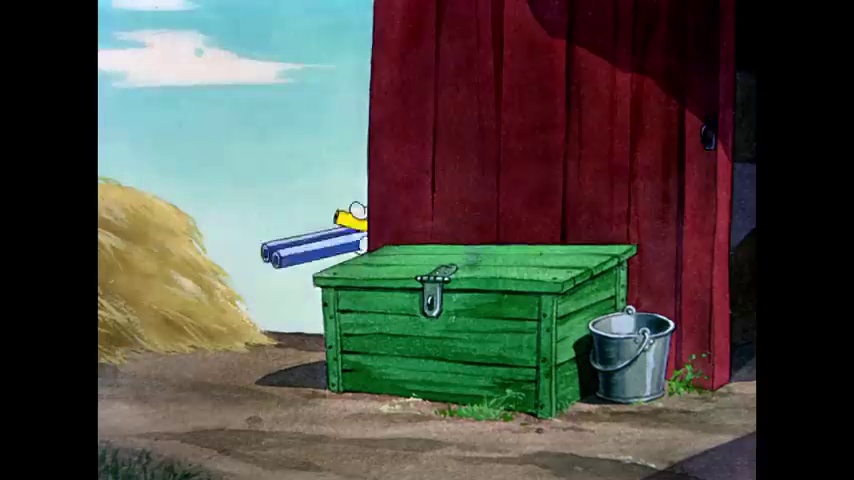
Portrait style: Cartoon Portrait